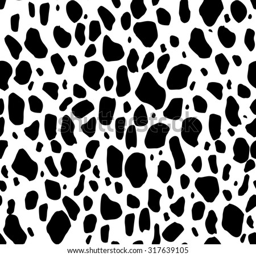
animal print , seamless black dalmatian texture on a white background